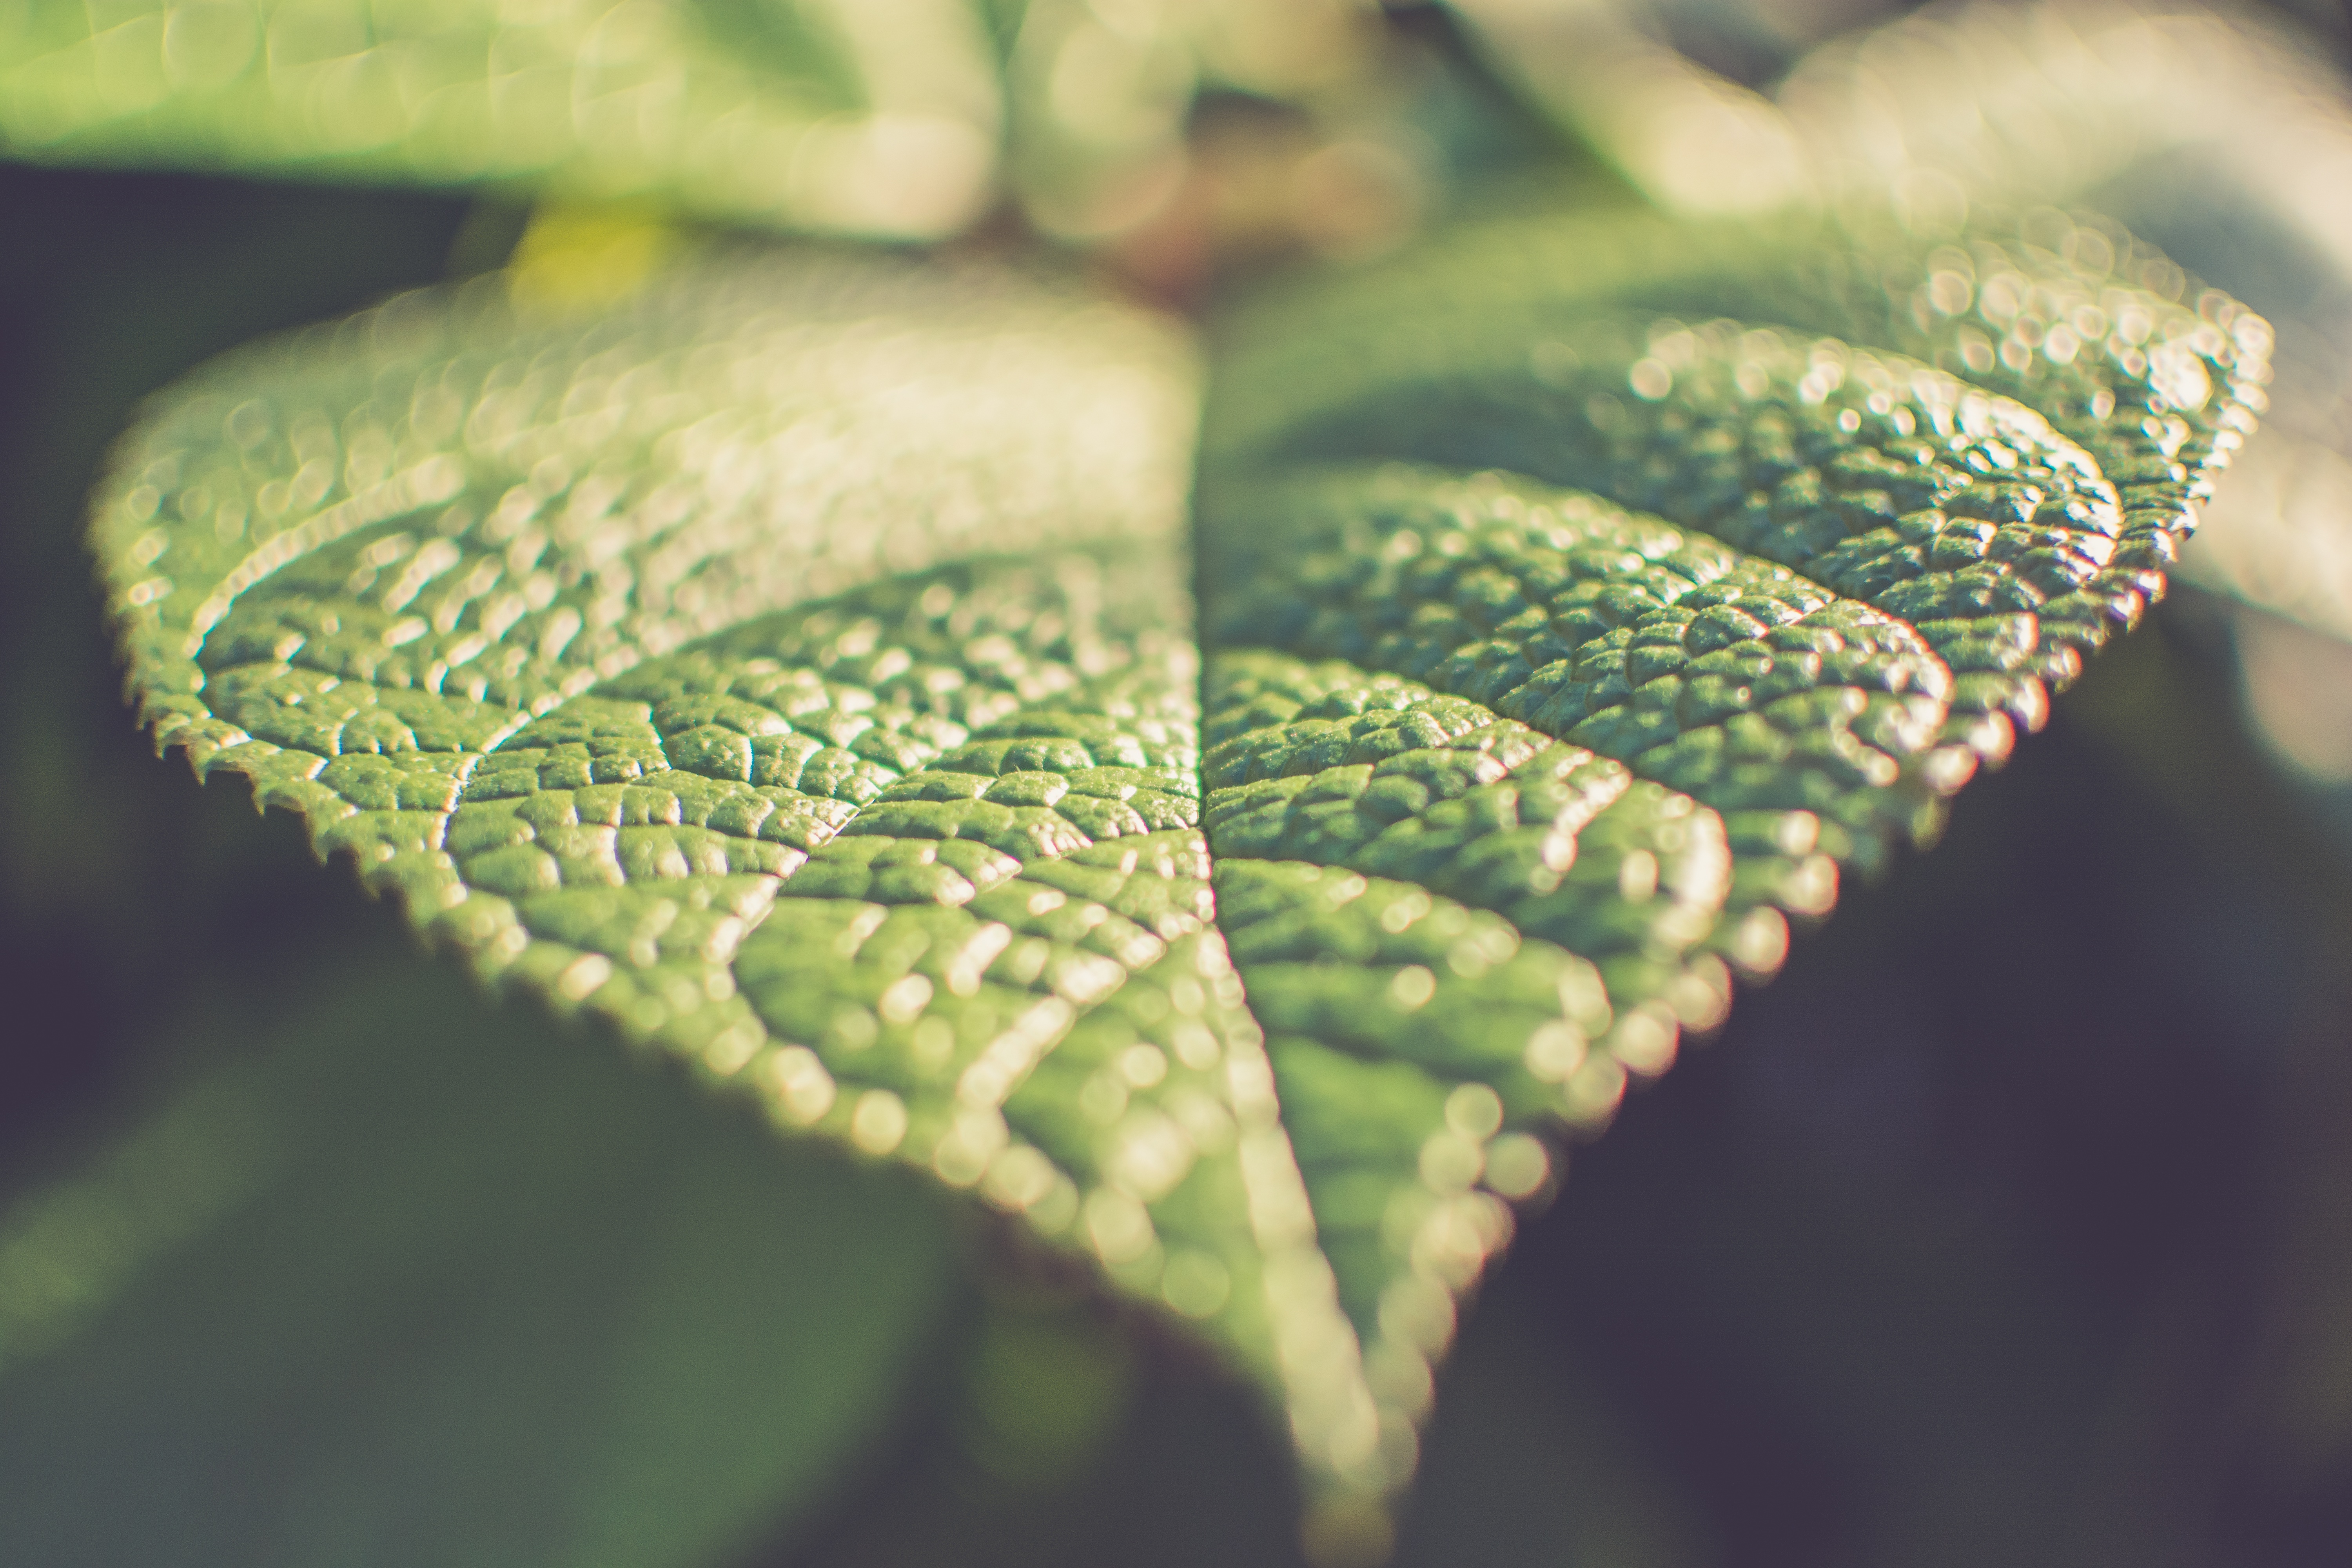
tree, nature, grass, branch, plant, photography, sunlight, leaf, flower, green, botany, flora, close up, macro photography, grass family, plant stem, ferns and horsetails